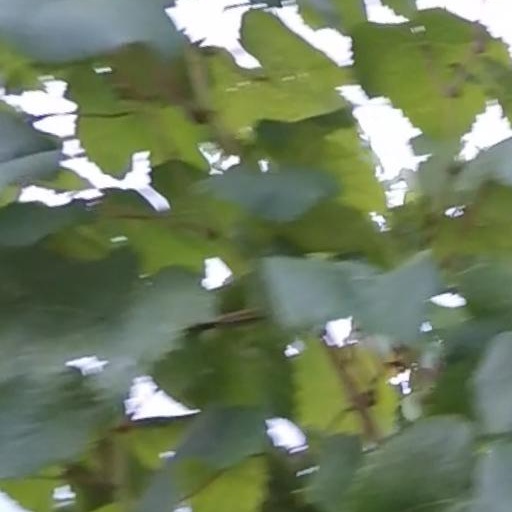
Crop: grape